History of Christianity in Ukraine

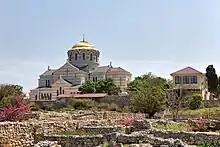
The ruins of Korsun (Chersonesos) Crimea, a place where East Slavic Christianity was born.

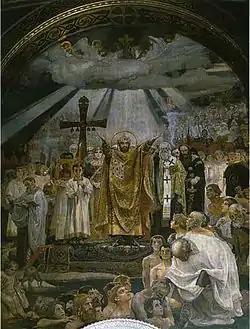
"The Baptism of Kievans", a fresco by Viktor Vasnetsov.

Pope Clement I (ruled 88–98) was exiled to Chersonesos on the Crimean peninsula in 102, as was Pope Martin I in 655. Furthermore, it has been definitively recorded that a representative from the Black Sea area, the "head of the Scythian bishopric", was present at the First Council of Nicaea in 325, as well as the First Council of Constantinople in 381; it has been surmised that this representative would have to have been Bishop Cadmus of the Bosporan Kingdom. Ostrogoths, who remained on present-day Ukrainian lands after the invasion of the Huns, established a metropolinate under the Bishop of Constantinople at Dorus in northern Crimea around the year 400. A bishop's seat had also existed since 868 across the Strait of Kerch, in the ancient city of Tmutarakan. The Polans and the Antes cultures, located so close to the Crimea, surely became familiarized with Christianity by this time.